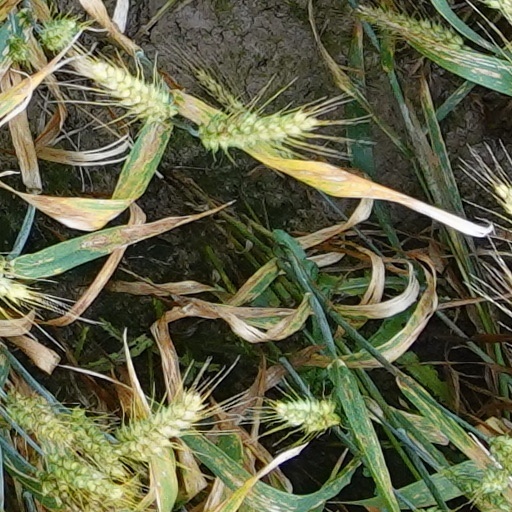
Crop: wheat